Miguel Ángel Juárez

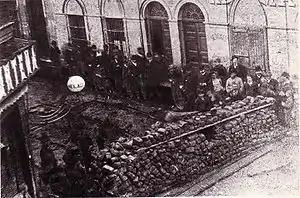
Revolutionary Barricade, Buenos Aires.

The financial situation began to go into crisis at the end of 1888, when the Banco Constructor de La Plata went bankrupt, which with it took the life of its president and founder Carlos Mauricio Schweitzer. In quick succession, several financial institutions had to face payments crises, nearly leading to bankruptcy of several foreign banks; When the Baring Brothers bank assumed its mistakes by investing in the speculative bubble that Argentina had become, the arrival of foreign capital stopped completely, beginning the most critical phase of the financial crisis of 1890.